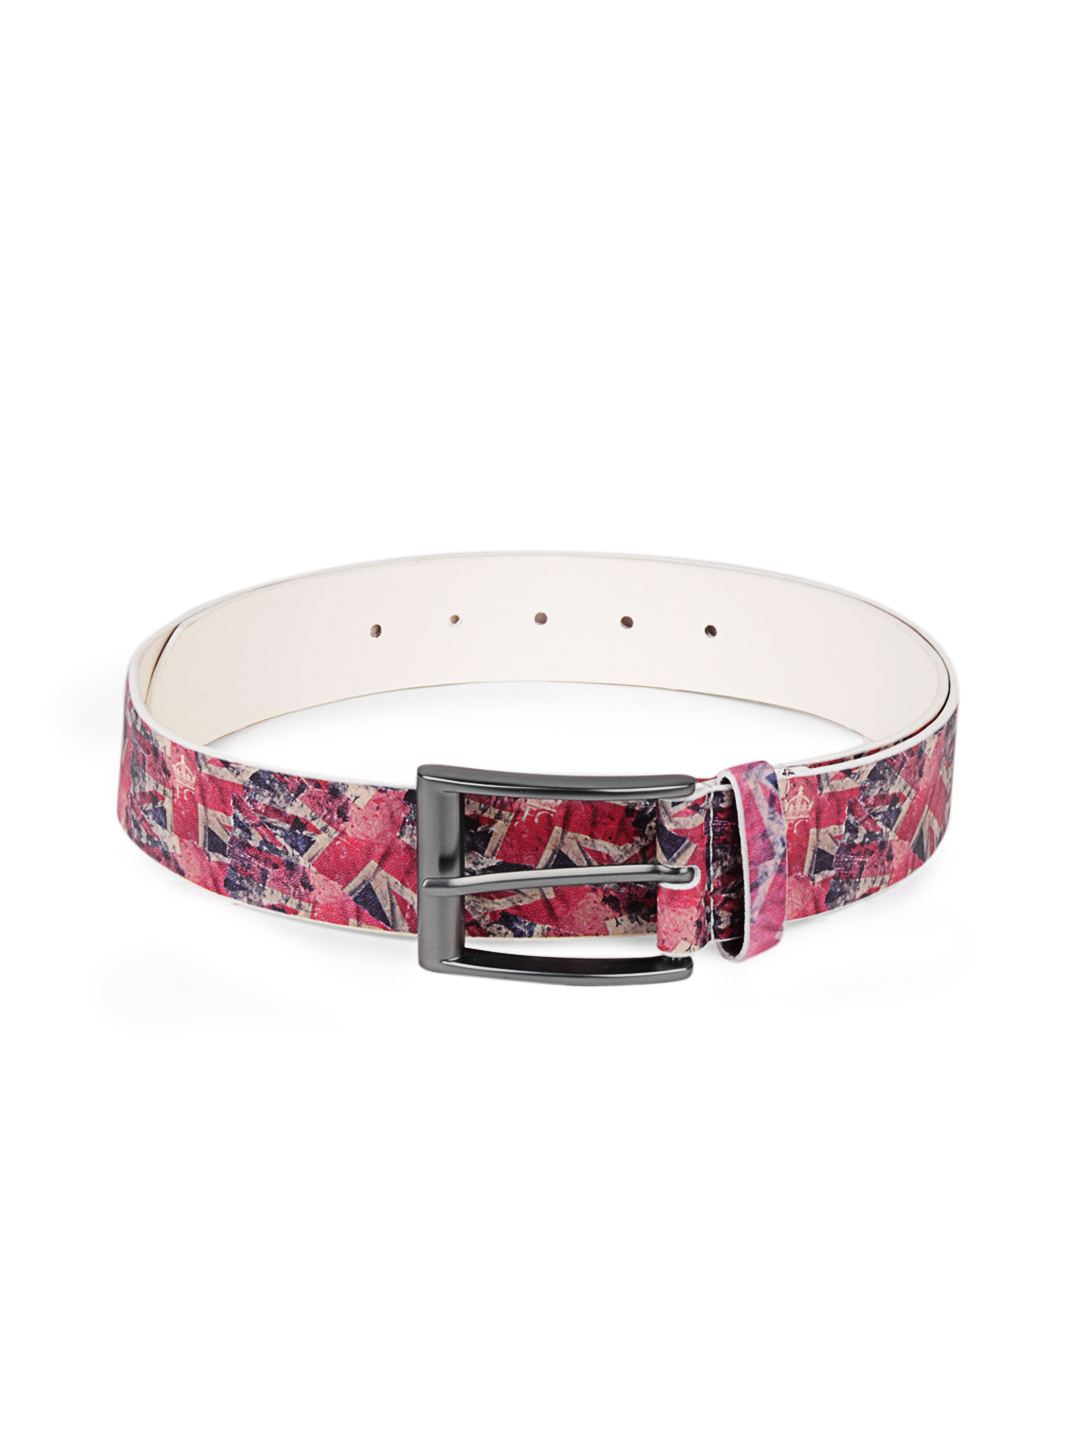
French Connection Men Red Belt
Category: Accessories / Belts / Belts
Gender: Men
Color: Red
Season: Summer 2012
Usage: Casual